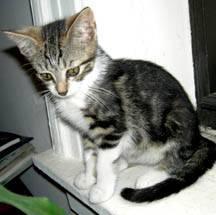
cat